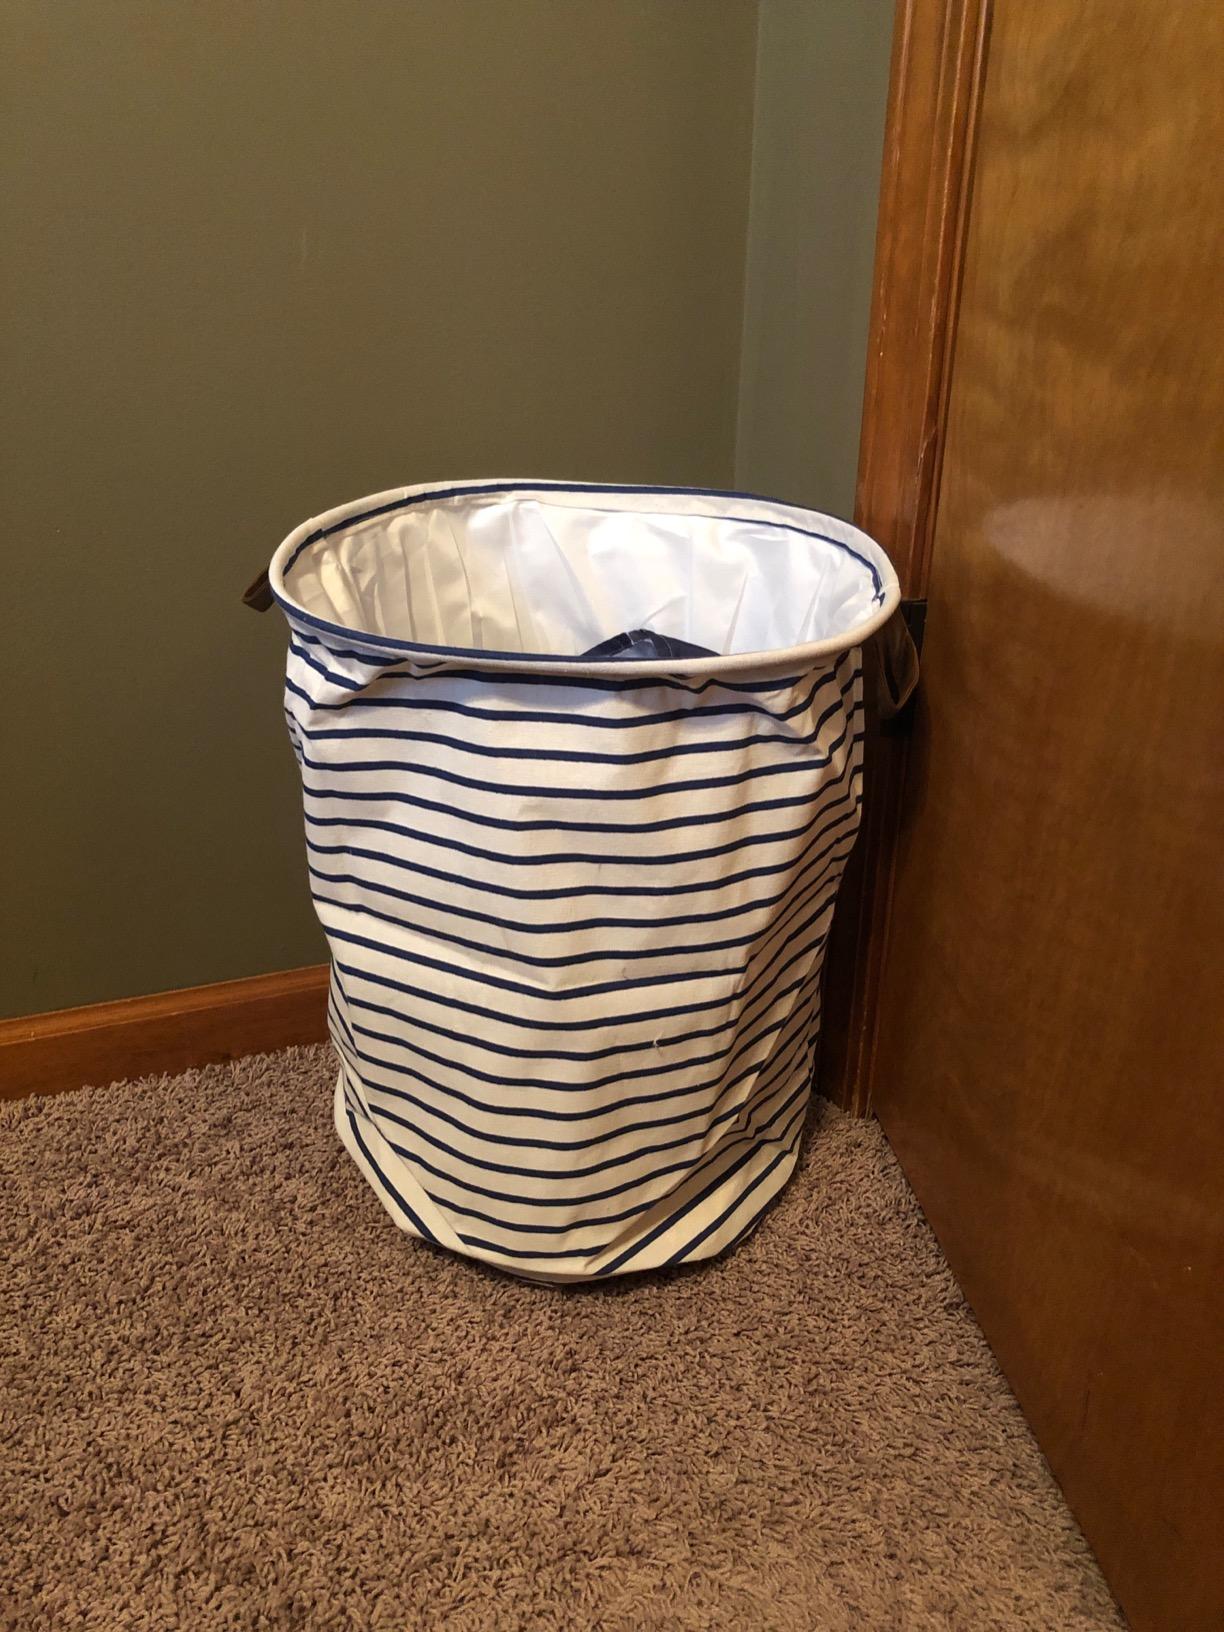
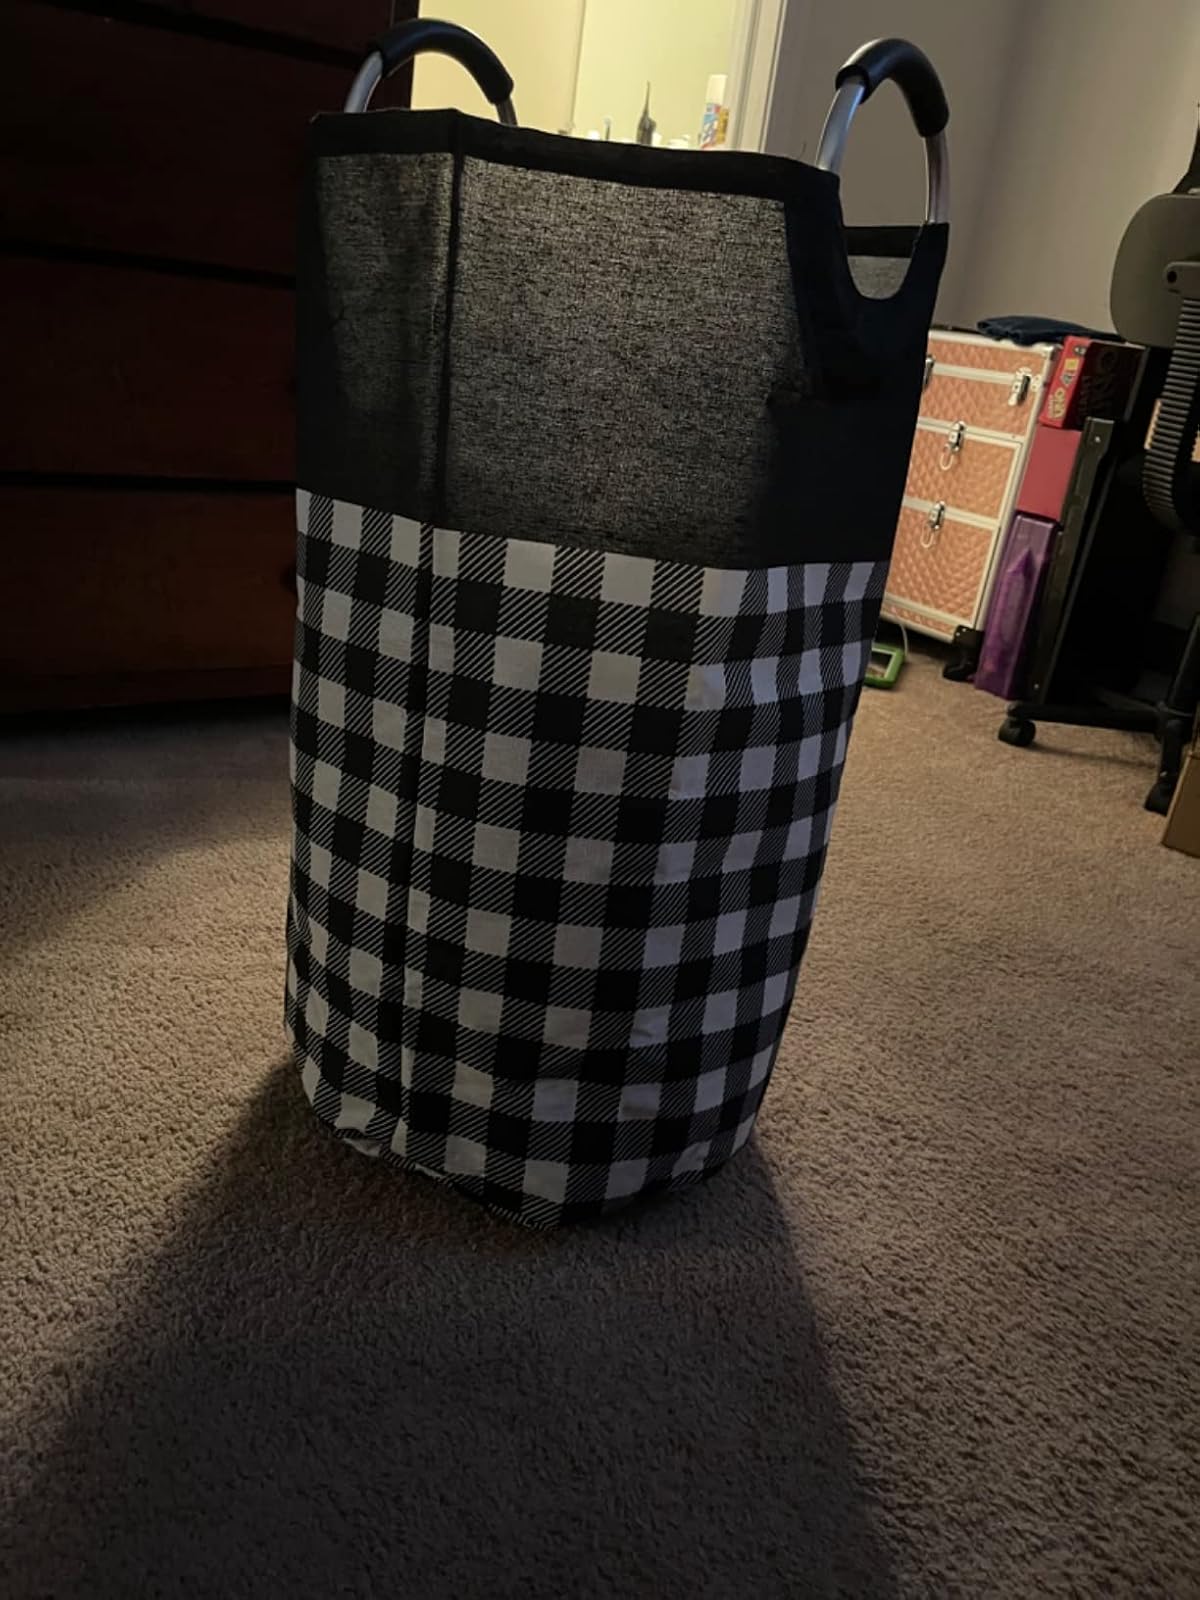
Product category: items_hamper
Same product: no